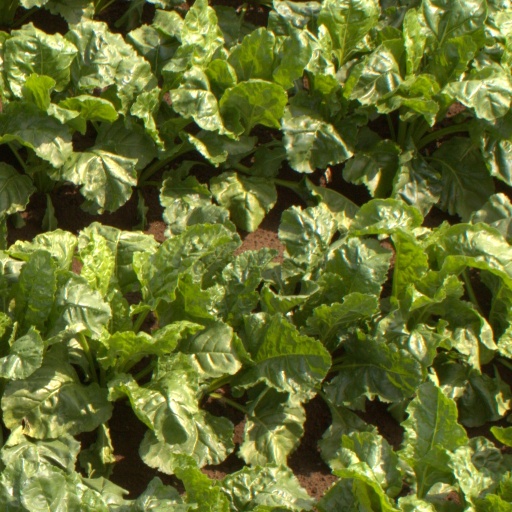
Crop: sugar beet